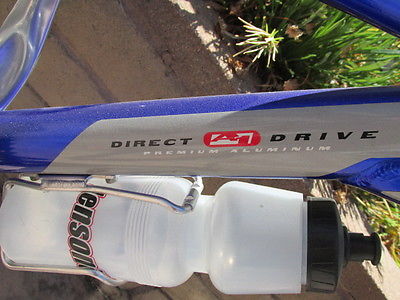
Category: bicycle